Poltava Bandurist Capella

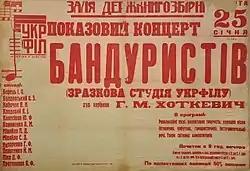
Concert poster of Poltava Bandurist Capella under the artistic direction of Hnat Khotkevych from January 1930

The Capella's first rehearsals as a bandurist ensemble were sponsored by the HubSelBud (Regional Village Housing organization). The formation of the Poltava Bandurist Capella was inspired by a visit to Poltava by the "kobzar" (itinerant Ukrainian bard) Ivan Kuchuhura Kucherenko who was also their first instructor. It was also inspired by a performance by the Kyiv Bandurist Capella which had performed in Poltava and also information in the press of the establishment of a bandura school and Bandurist Capella in Prague.